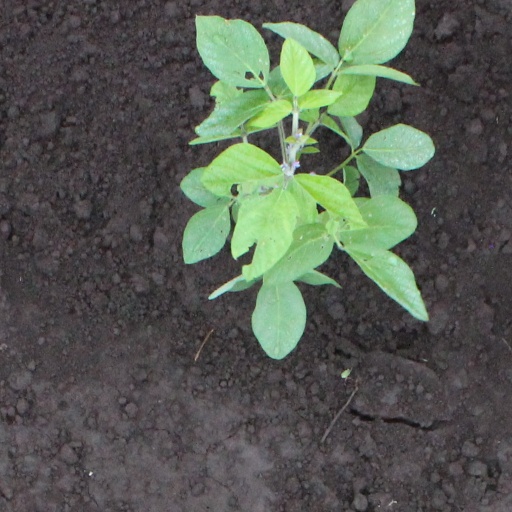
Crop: soybean